Magdalene laundry

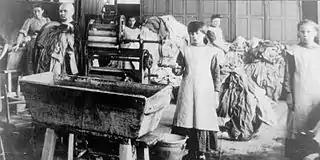
Irish asylum, early 20th century

The first Magdalene laundry or asylum in Ireland, an Anglican or Church of Ireland-run institution, "Magdalen Asylum for Penitent Females", opened on Leeson Street in Dublin in 1767, after two years of preparation. It was founded by Lady Arabella Denny, admitted only Protestant women, and had an episcopal chapel. Around 1805, John England of Cork established a female reformatory together with male and female poor schools. Pending the opening of the Church of Ireland-run Magdalen Asylum in Cork, he maintained and ministered to many applicants. The Magdalene Asylum in Cork (Sawmill Street) opened in 1810. The last Magdalene laundry closed on 25 September 1996 on Sean MacDermott Street in Dublin.